Magda macht das schon!

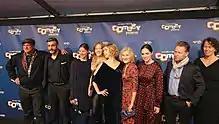
Cast of "Magda macht das schon!" (2017)

Magda macht das schon! is a German television series that premiered on January 5, 2017, on RTL Television.